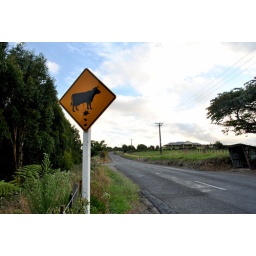
A rather amusing road sign in Whakamarama, New Zealand.